Muslim women in sport

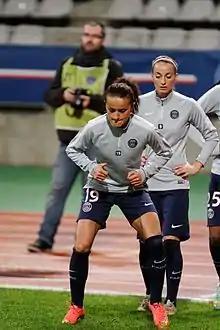
Paris Saint-Germain attacking midfielder Fatmire Alushi

Modern Muslim female athletes have achieved success in a variety of sports, including volleyball, tennis, association football, fencing, and basketball. In the 2016 Summer Olympics, fourteen women from Muslim-majority countries won medals, participating in a wide range of sports.